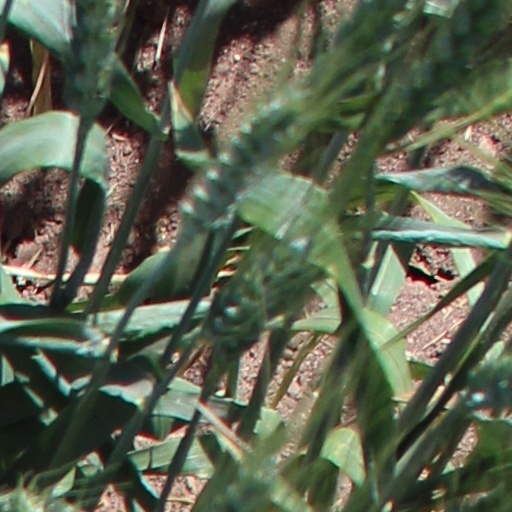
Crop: wheat